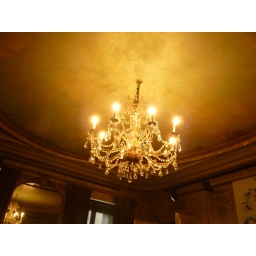
light seeped across the ceiling, stich by stich, like spilled water on a table cloth